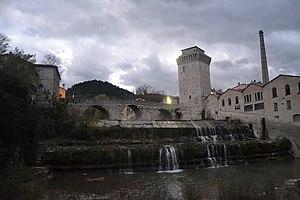
Le Pont, la Tour, la papeterie
Fermignano est une commune italienne d'environ 8 400 habitants, située dans la province de Pesaro et Urbino, dans la région des Marches, en Italie centrale.